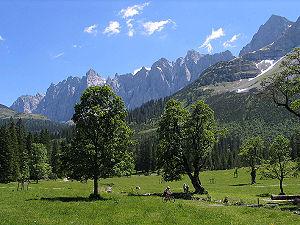
Le massif des Karwendel se situe dans les Préalpes orientales septentrionales. Il est partagé entre l'Autriche pour la plus grande part et l'Allemagne. La frontière passe par les chaînons de Karwendel du Nord et de Vorkarwendel. Quatre chaînons principaux s'étendent d'ouest en est, auxquels viennent s'ajouter de nombreux chaînons latéraux et de vastes contreforts montagneux au nord.